Transmetro

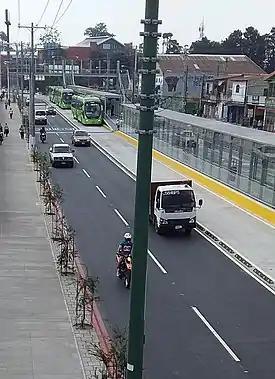
Centra Atlantida station. Northern terminus for Line 18 (local).

The second line to be opened, Corridor Central or Eje Central, runs through zones 4, 9, and 13 of Guatemala City. The buses are similar to the ones on Line 12, except for the Bi-articulated buses. The change in bus types was done to allow the line to travel through the historic centre as the streets are narrower compared to those of the CA1.